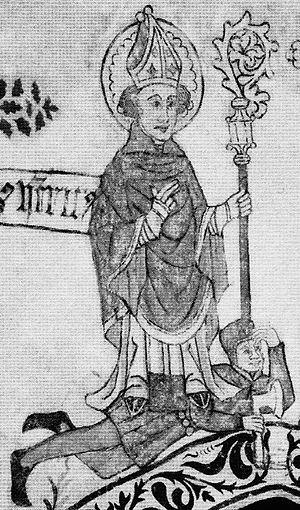
Saint Henri d'Uppsala est un ecclésiastique anglais du Moyen Âge.